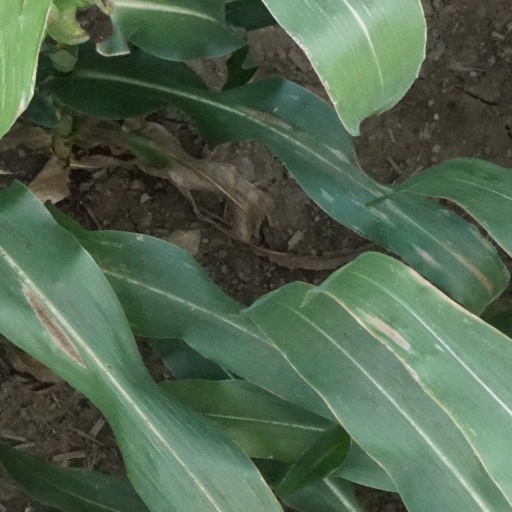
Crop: maize; corn